Korean dragon

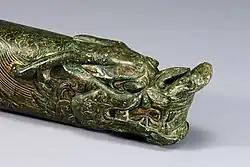
Dragon head ornament, Goryeo dynasty

Whereas most dragons in European mythology are linked to the elements of fire and destruction, dragons in Korean mythology are primarily benevolent beings related to water and agriculture, often considered bringers of rain and clouds. Hence, many Korean dragons are said to have resided in rivers, lakes, oceans, or even deep mountain ponds.